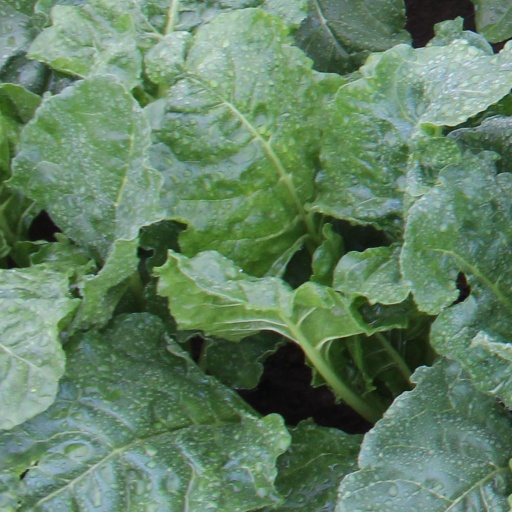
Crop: sugar beet